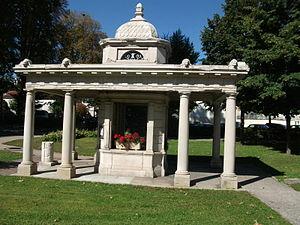
Fontaine en face du casino.